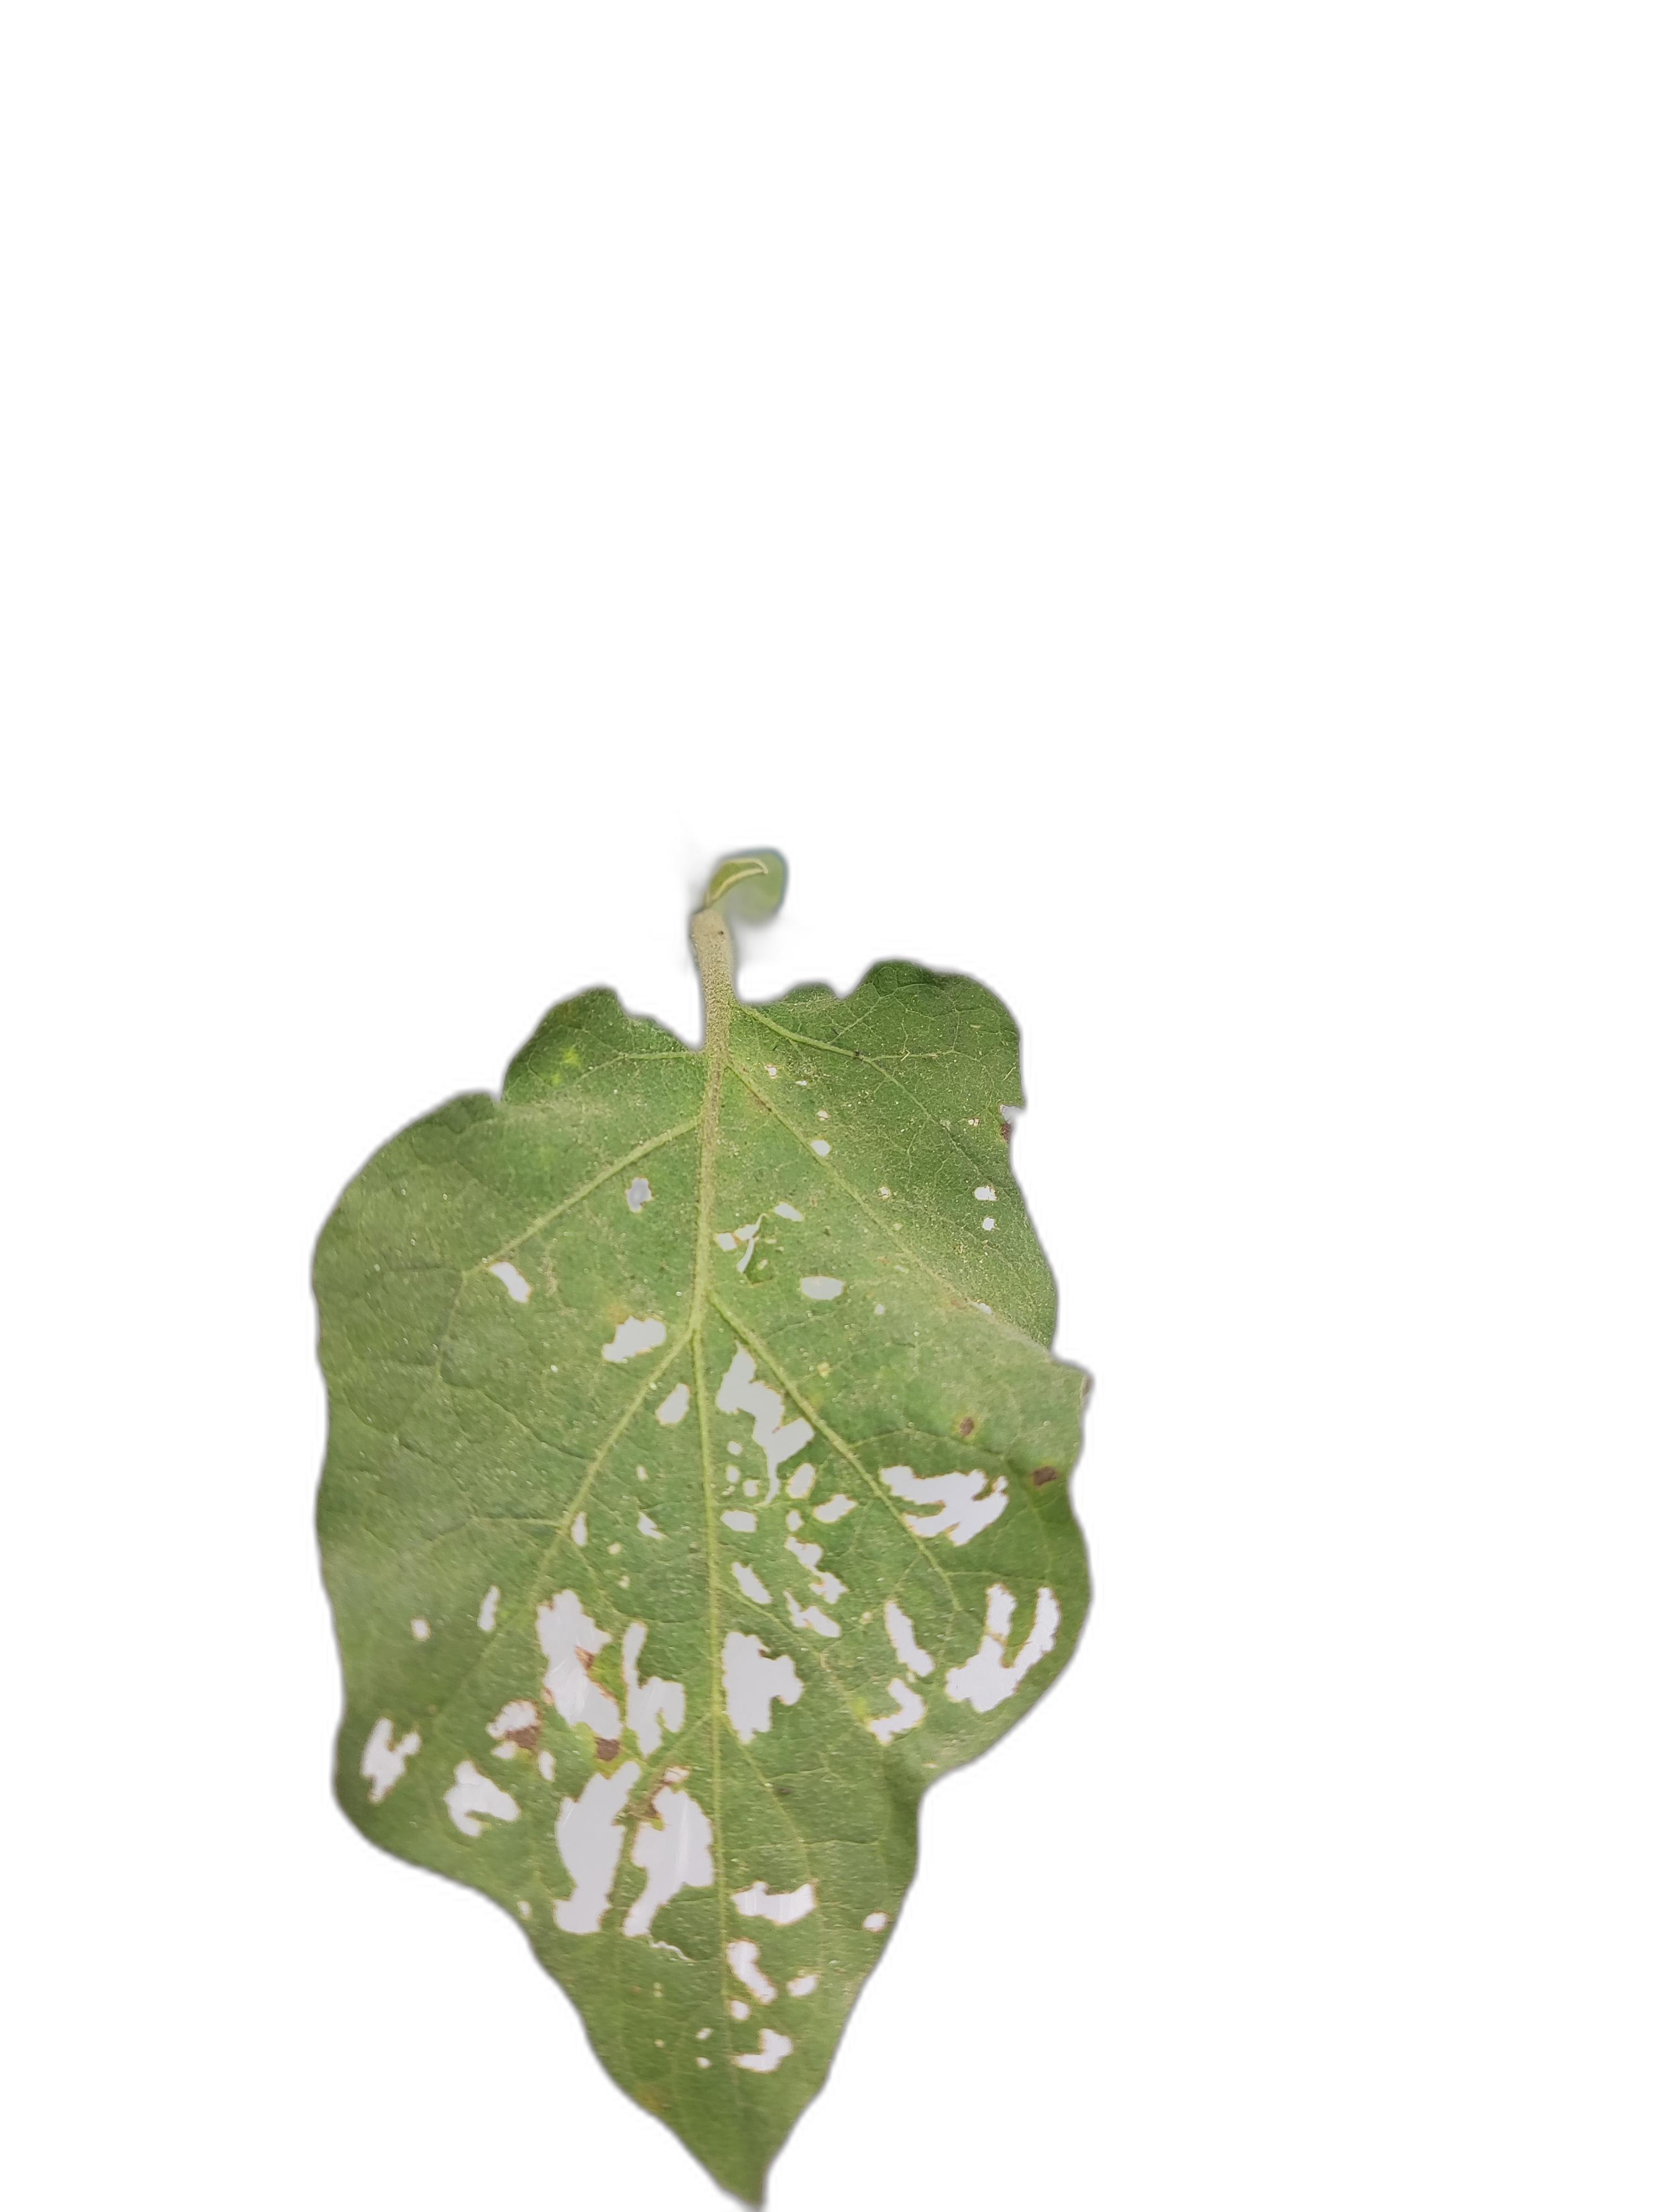
Label: Insect Pest Disease